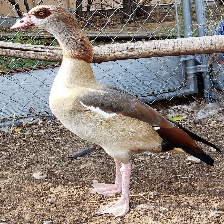
Species: EGYPTIAN GOOSE
Scientific name: ALOPOCHEN AEGYPTIACA
ImageNet parent category: goose